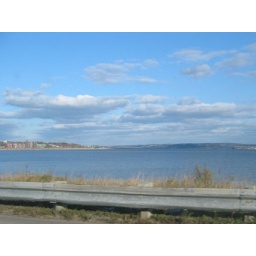
I like how blue the sky is over the water.